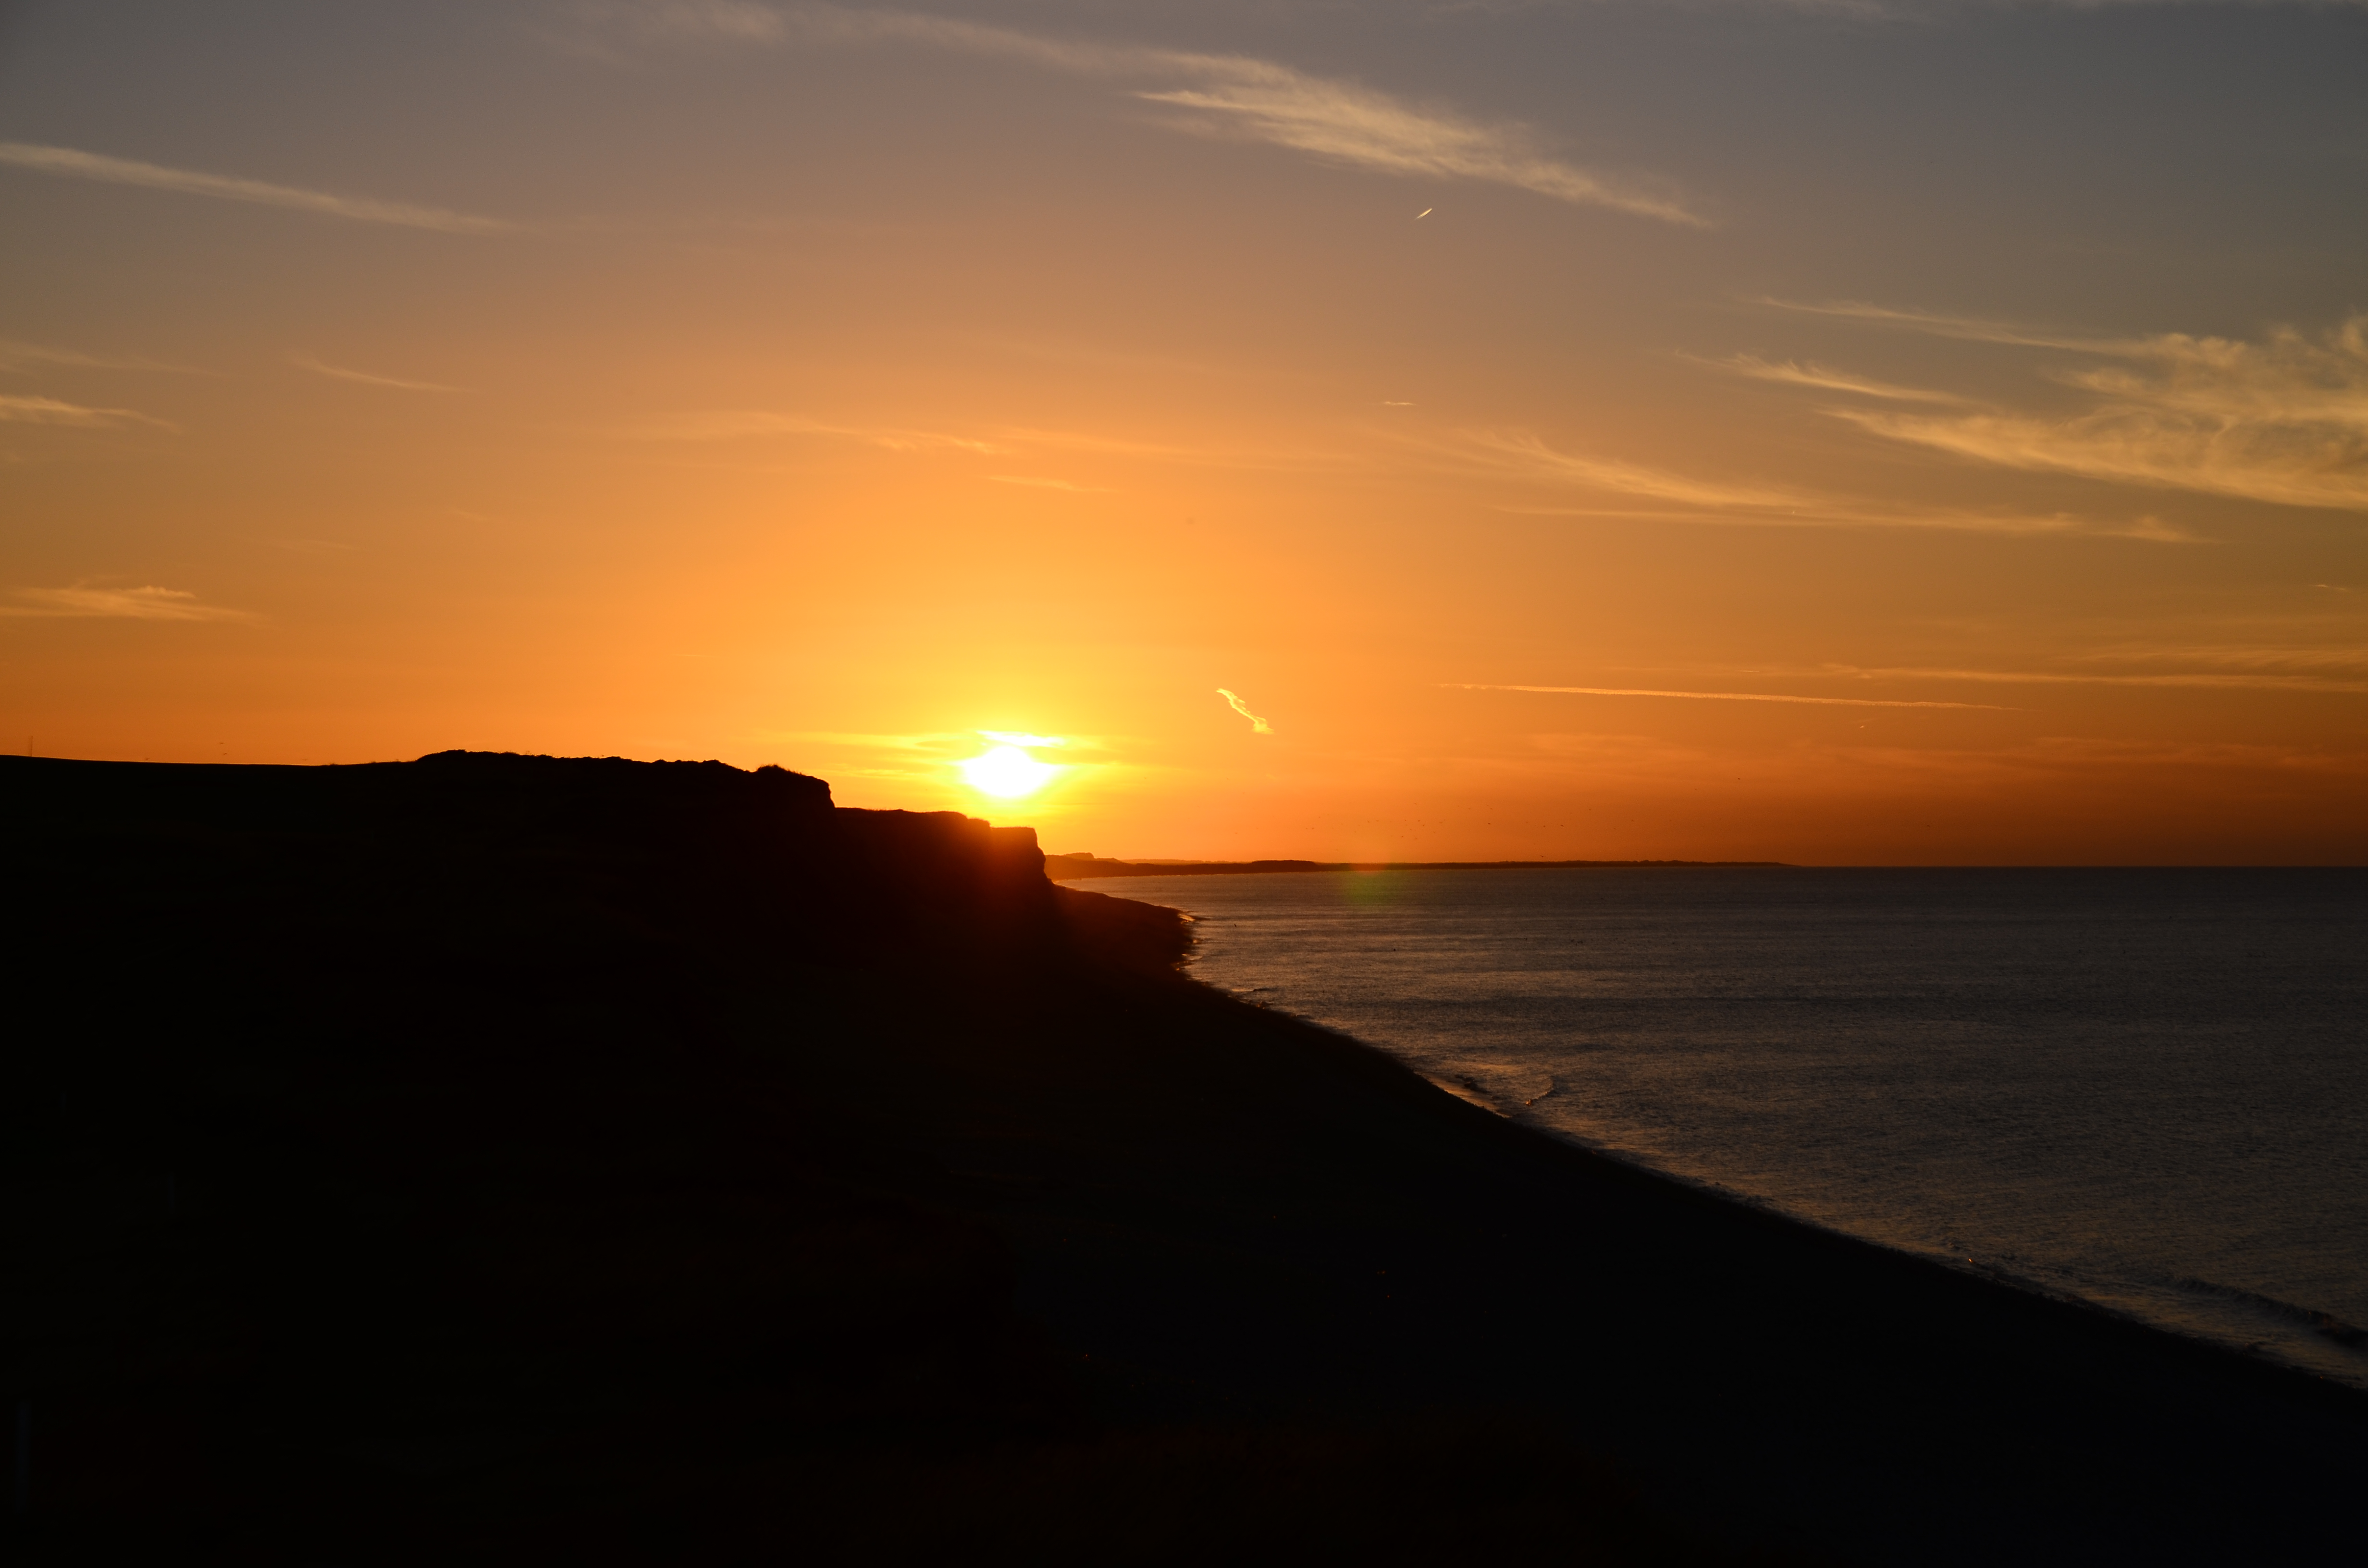
beach, sea, coast, ocean, horizon, sun, sunrise, sunset, sunlight, morning, wave, dawn, dusk, evening, sooc, afterglow